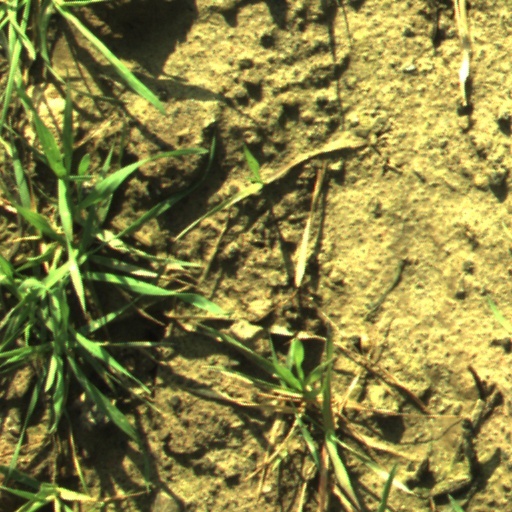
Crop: wheat